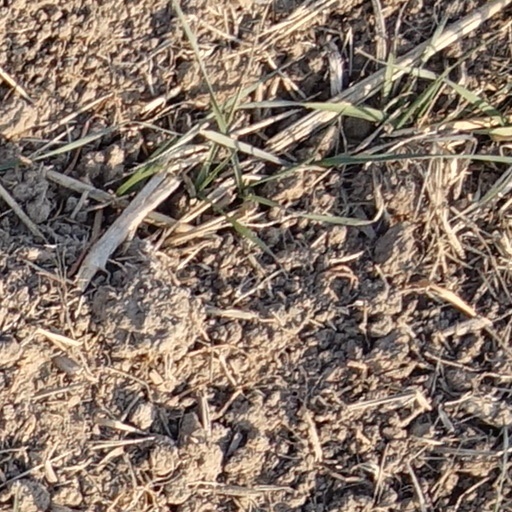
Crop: wheat